Solventogenesis

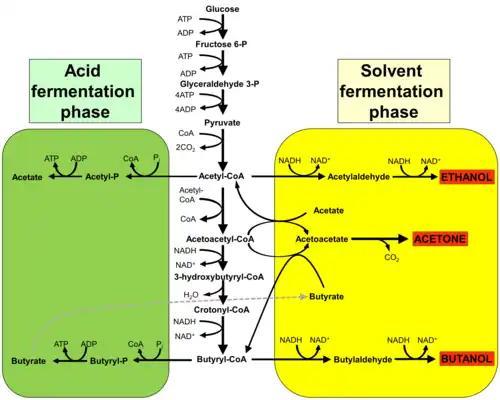
This figure shows acidogenic and solventogenic phases of ABE fermentation by solventogenic "Clostridium" species.

Solventogenic "Clostridium" species have a biphasic metabolism composed of an acidogenic phase and a solventogenic phase. During acidogenesis, these bacteria are able to convert several carbon sources into organic acids, commonly butyrate and acetate. As acid accumulates, cells begin to assimilate the organic acids into solvents. In "Clostridium acetobutylicum", a model solventogenic "Clostridium" species, a combination of low pH and high undisociated butyrate, referred to as the "pH-acid effect", triggers the metabolic shift from acidogenesis to solventogenesis.